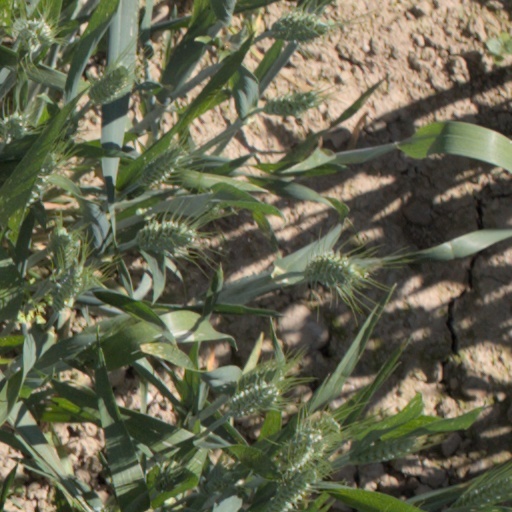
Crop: wheat